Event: Nepal Earthquake
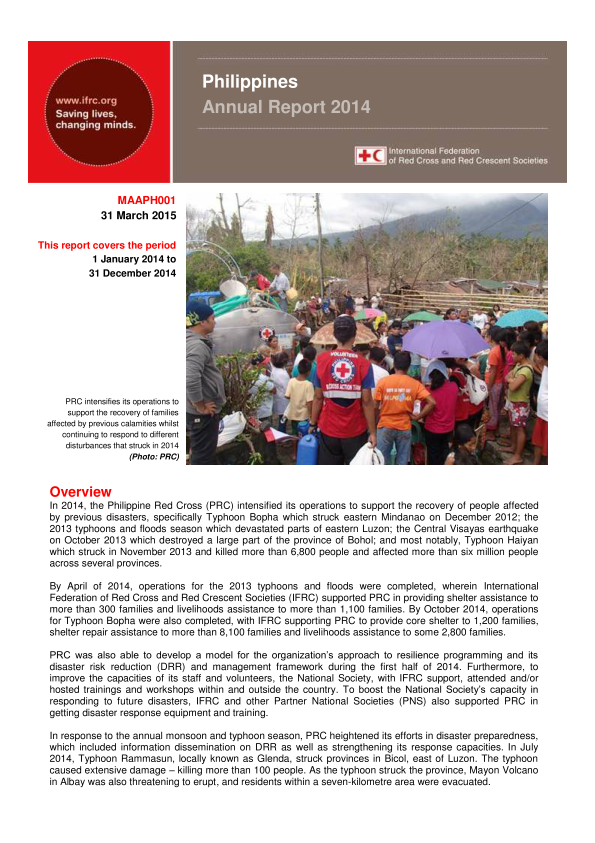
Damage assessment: damage